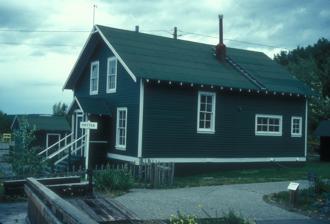
Building: Potter Section House
Country: United States of America
Year built: 1929
Historic house in Alaska, United States United States historic place Potter Section House U.S. National Register of Historic Places Alaska Heritage Resources Survey Location Off AK 1, Anchorage, Alaska Coordinates 61°3′7″N 149°47′49″W / 61.05194°N 149.79694°W / 61.05194; -149.79694 Area less than one acre Built 1929 ( 1929 ) Built by Alaska Railroad NRHP reference No. 85003113 AHRS No. ANC-075 Added to NRHP December 6, 1985 The Potter Section House is a historic section house in Anchorage Borough, Alaska .  It is located at Mile 115.3 of the Seward Highway and Mile 100.6 of the Alaska Railroad .  It is a 1 + 1 ⁄ 2 -story wood-frame structure with a gable roof.  The main facade has a center entrance flanked by sash windows, while the rear facade also has an entrance but only a single window.  Built in 1929 to a slight variation from a standard plan, it is the last of four section houses to survive on the Anchorage stretch of the railroad.  The building was used as housing for workers on the surround section of railroad until section-based maintenance was discontinued in 1978. It currently hosts the Chugach State Park headquarters. The house was listed on the National Register of Historic Places in 1985. See also National Register of Historic Places listings in Anchorage, Alaska References